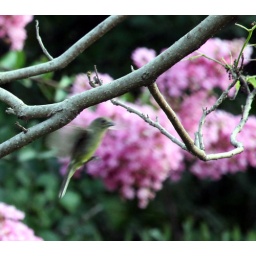
Debra C.'s green bird taking the leap and flying around the Cardinal...